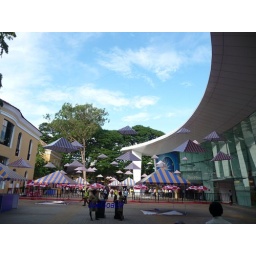
Inox under blue sky